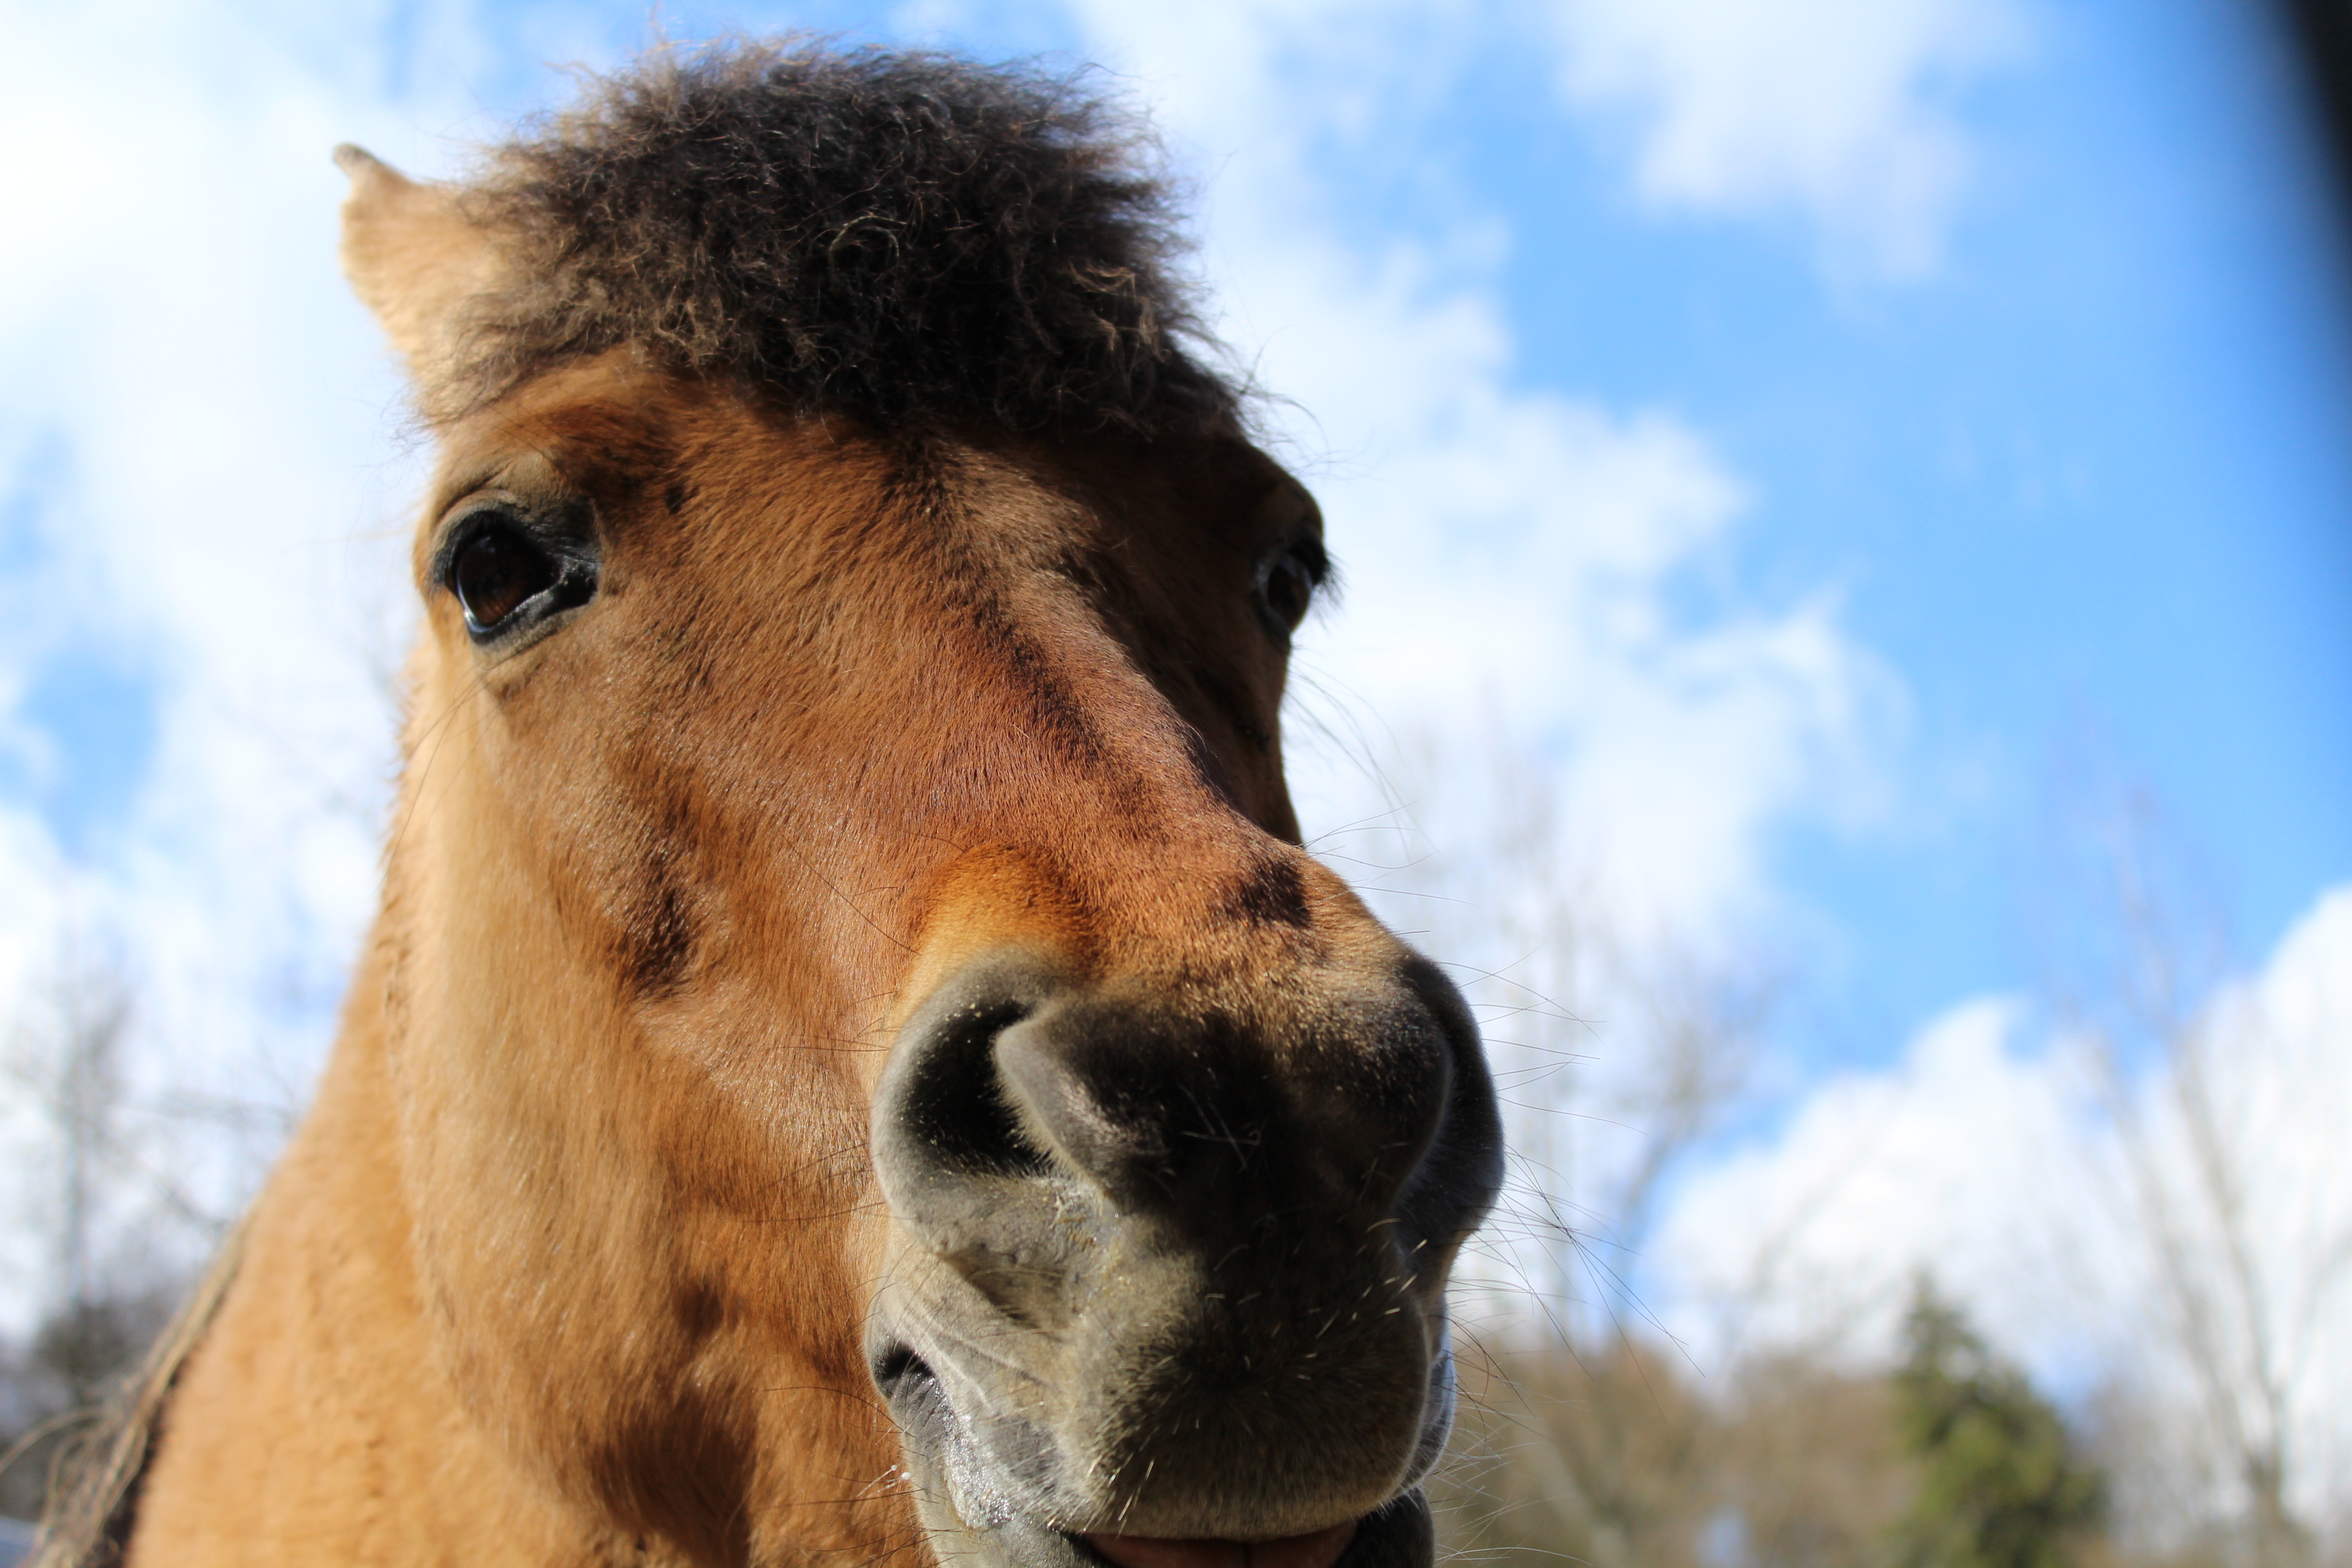
animal, horse, brown, mammal, stallion, mane, fauna, close up, eyes, head, vertebrate, mare, foal, horse head, pferdeportrait, horse like mammal, mustang horse